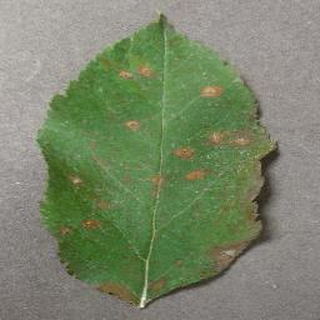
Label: apple_cedar_apple_rust